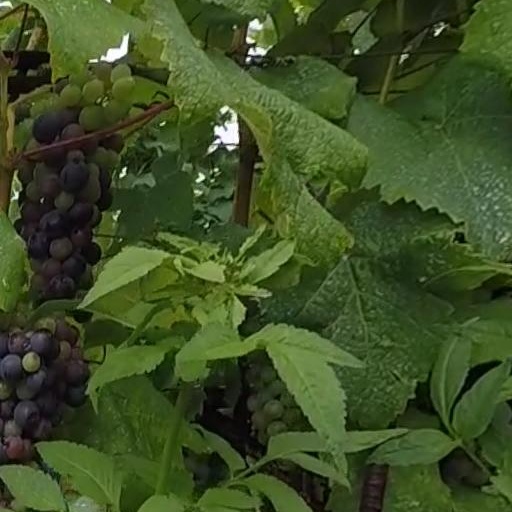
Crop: grape